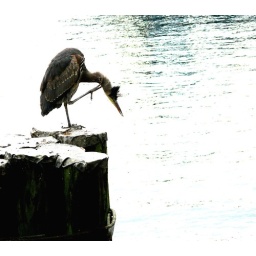
Unknown water bird at a harbor in Vancouver. Somewhat photoshopped for colour and punch.